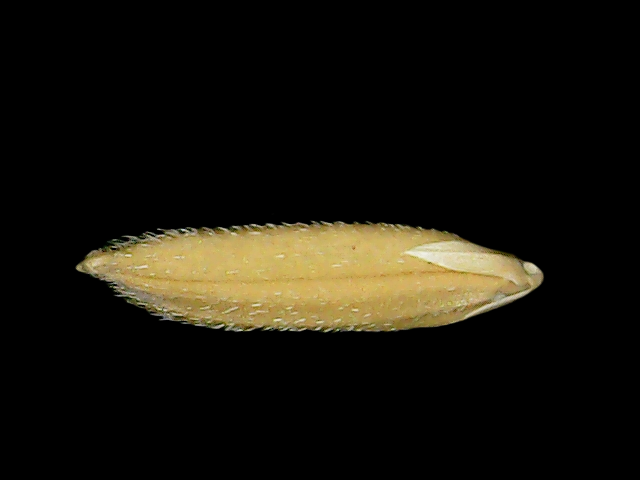
Rice variety: Binadhan14